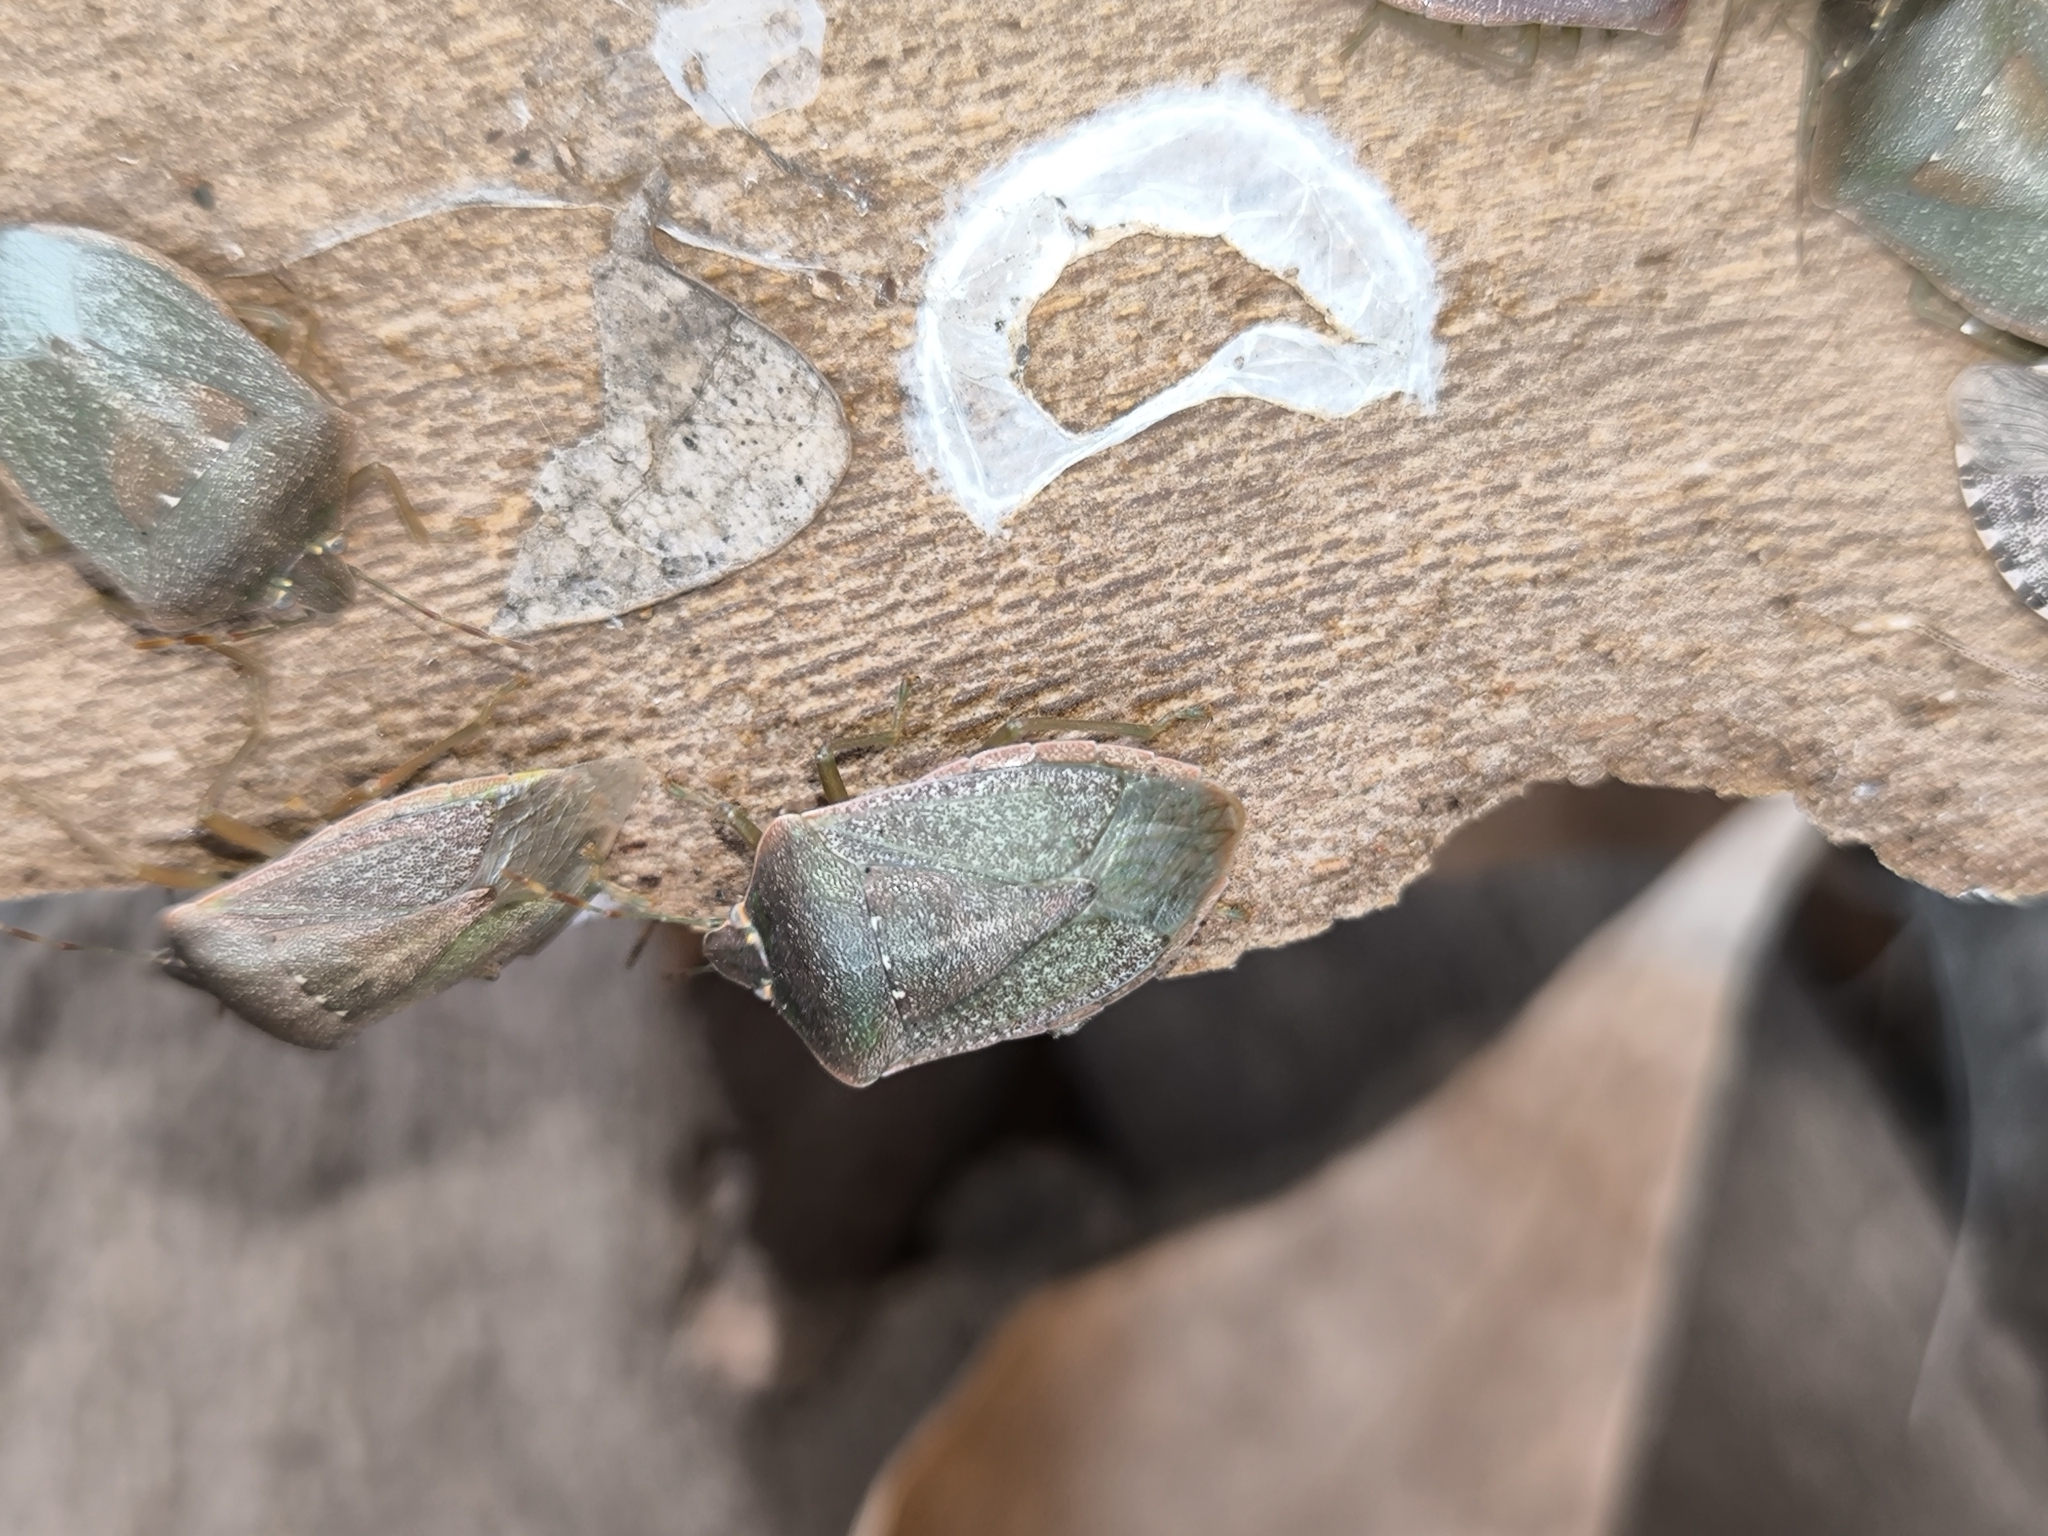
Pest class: stink_bug